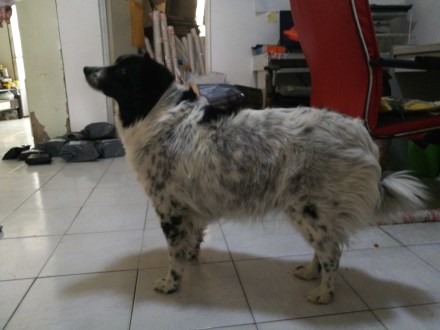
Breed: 2594-n000109-Border_collie